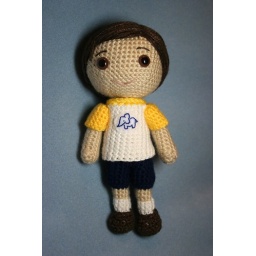
amigurumi boy with elephant shirt in shorts